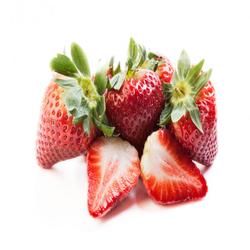
Label: Strawberry